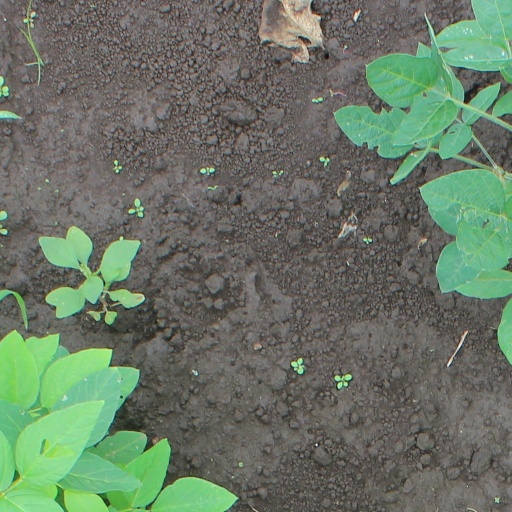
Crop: soybean